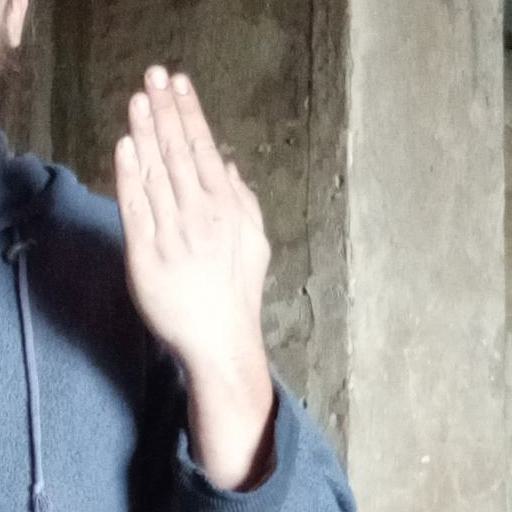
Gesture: stop_inverted